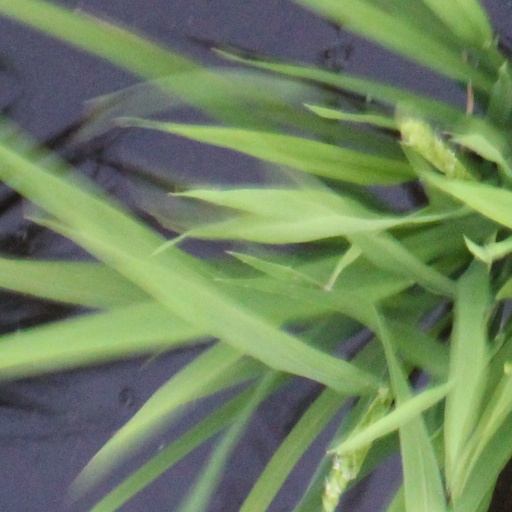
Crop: rice